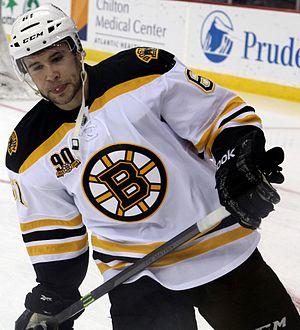
Craig Cunningham est un joueur professionnel canadien de hockey sur glace. Il évoluait au poste d'attaquant.